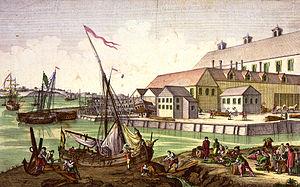
L'histoire économique des États-Unis trouve ses origines à l'époque coloniale, lorsque les Européens s'installèrent en Amérique du Nord à partir du XVIᵉ siècle. Les treize colonies anglaises de la côte orientale virent leur économie se développer et la révolution américaine contre la métropole eut des causes économiques. Elle entraîna l'indépendance des États-Unis en 1783 et la formation d'une nation ainsi que d'un marché prospère. L'histoire économique du XIXᵉ siècle fut marquée par l'ascension du pays comme puissance productive et commerciale. Les États-Unis s'industrialisèrent rapidement grâce à une main d'œuvre abondante, à des ressources naturelles importantes et variées. La liberté d'entreprendre et le capitalisme américain ont été des facteurs déterminants de l'accession du pays aux premières places de l'économie mondiale. Ces succès alimentèrent une immigration importante. Au XXᵉ siècle, l'économie américaine fut renforcée par les conséquences de la Première Guerre mondiale puis ébranlée par la crise de 1929. En dépit du New Deal mis en place par l'administration Roosevelt, le pays ne sortit du marasme qu'avec la Seconde Guerre mondiale dont il sort grand vainqueur.
Salem est une ville située dans le comté d'Essex, dans le Massachusetts aux États-Unis. La plupart des gens associent la ville avec l'affaire des sorcières de Salem en 1692, aujourd'hui très exploitée sur le plan touristique, même si les accusées vivaient en réalité à proximité, à Salem Village, lieu où les événements se déroulèrent. Par contre, la majorité de la procédure judiciaire et le procès lui-même eurent lieu à Salem en mai 1692.
Les Treize colonies sont les colonies de l'Empire britannique en Amérique du Nord qui donnèrent naissance aux États-Unis d'Amérique. C'est ainsi que le royaume de Grande-Bretagne, notamment, les désigna avant la signature du traité de Paris de 1783 où elles sortirent du champ de sa souveraineté. Elles sont situées sur la côte Est de l'Amérique du Nord, entre la Nouvelle-Écosse et la Floride et entre l'Atlantique et les Appalaches. Des colonies britanniques d'Amérique du Nord sont restées loyales à la Couronne.
La révolution américaine est une période de changements politiques après 1763 dans les treize colonies britanniques d'Amérique du Nord qui ont donné lieu à la guerre d'indépendance des États-Unis contre la Grande-Bretagne. Épisode fondateur de la nation américaine et de la naissance des États-Unis, la révolution se manifesta par des violences contre les autorités britanniques, une guerre contre la métropole et des troubles sociaux.